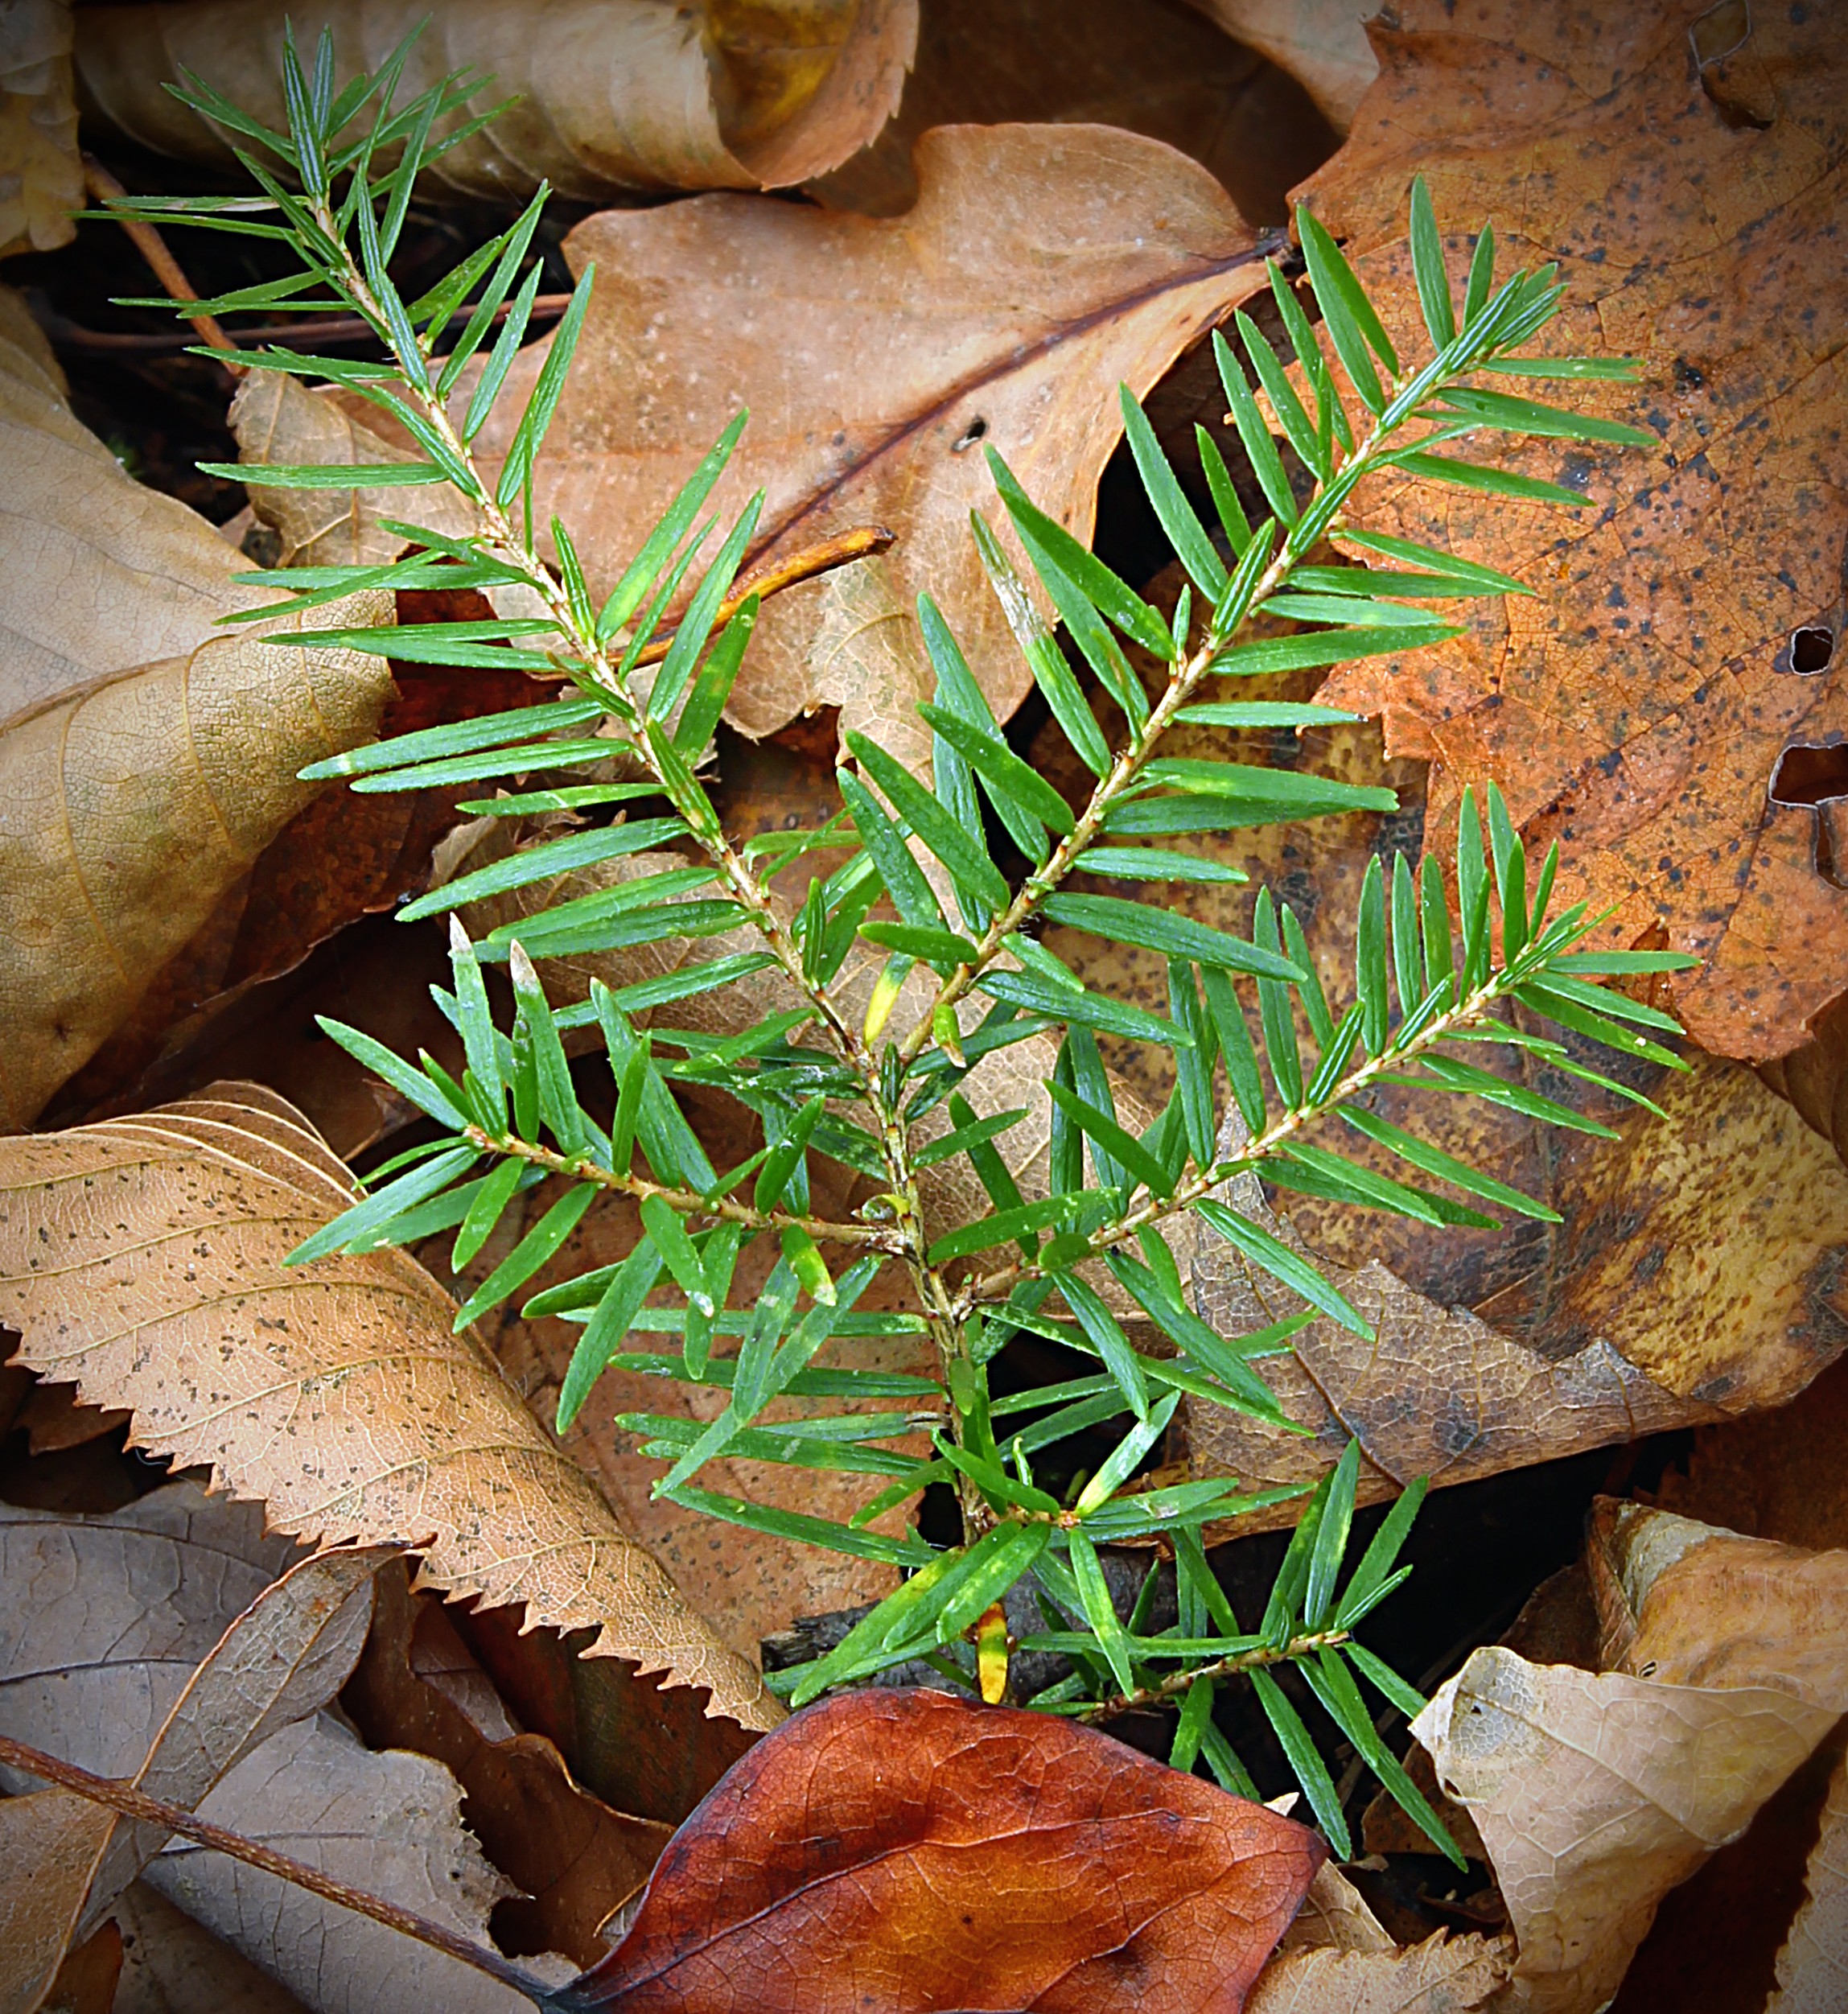
tree, nature, branch, plant, leaf, flower, autumn, soil, botany, flora, seedling, creativecommons, coniferous, tsugacanadensis, understory, undergrowth, pennsylvania, hemlock, easternhemlock, leaflitter, appalachiantrail, michauxstateforest, franklincounty, bicentennialtreetrail, mentzergap, macro photography, land plant, arecales